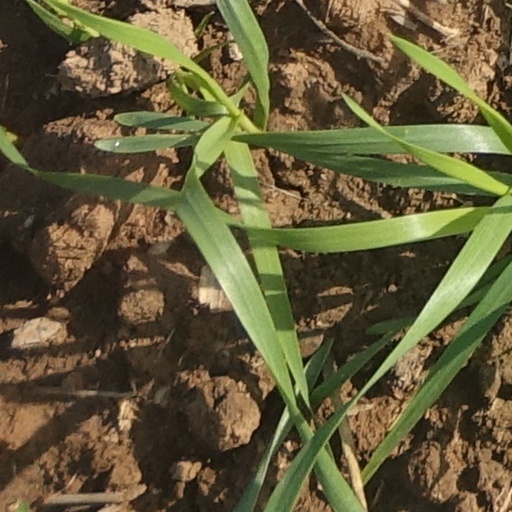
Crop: wheat